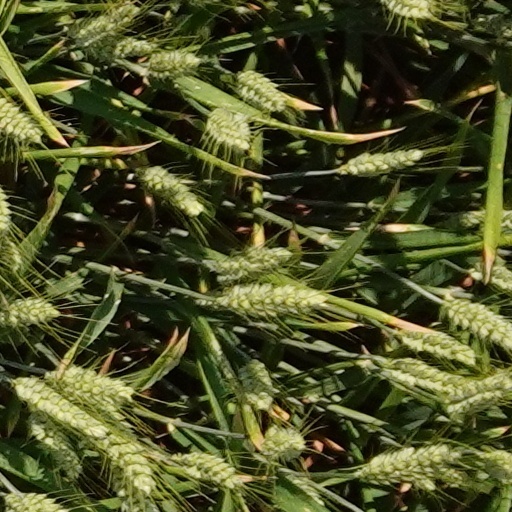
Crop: wheat